Evangelical Lutheran Church in Namibia

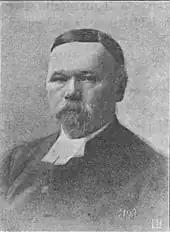
Pietari Kurvinen, a Finnish missionary in 1909

The church developed out of the work of the Finnish Missionary Society that began in 1870 among the Ovambo and Kavango people in the northern area of what became German South West Africa. In 1954, an independent church known as the Evangelical Lutheran Ovambo-Kavango Church was established with Birger Eriksson as its first president.